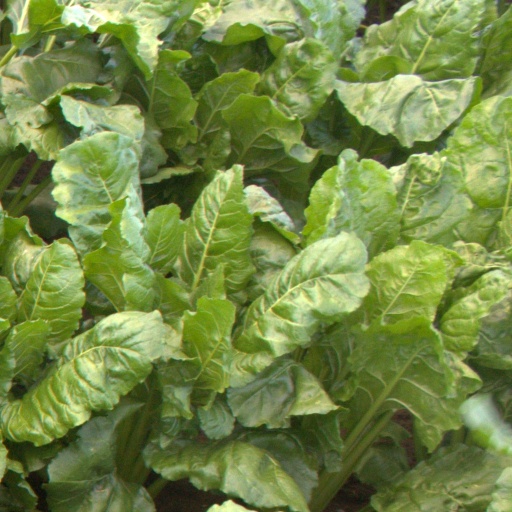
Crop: sugar beet